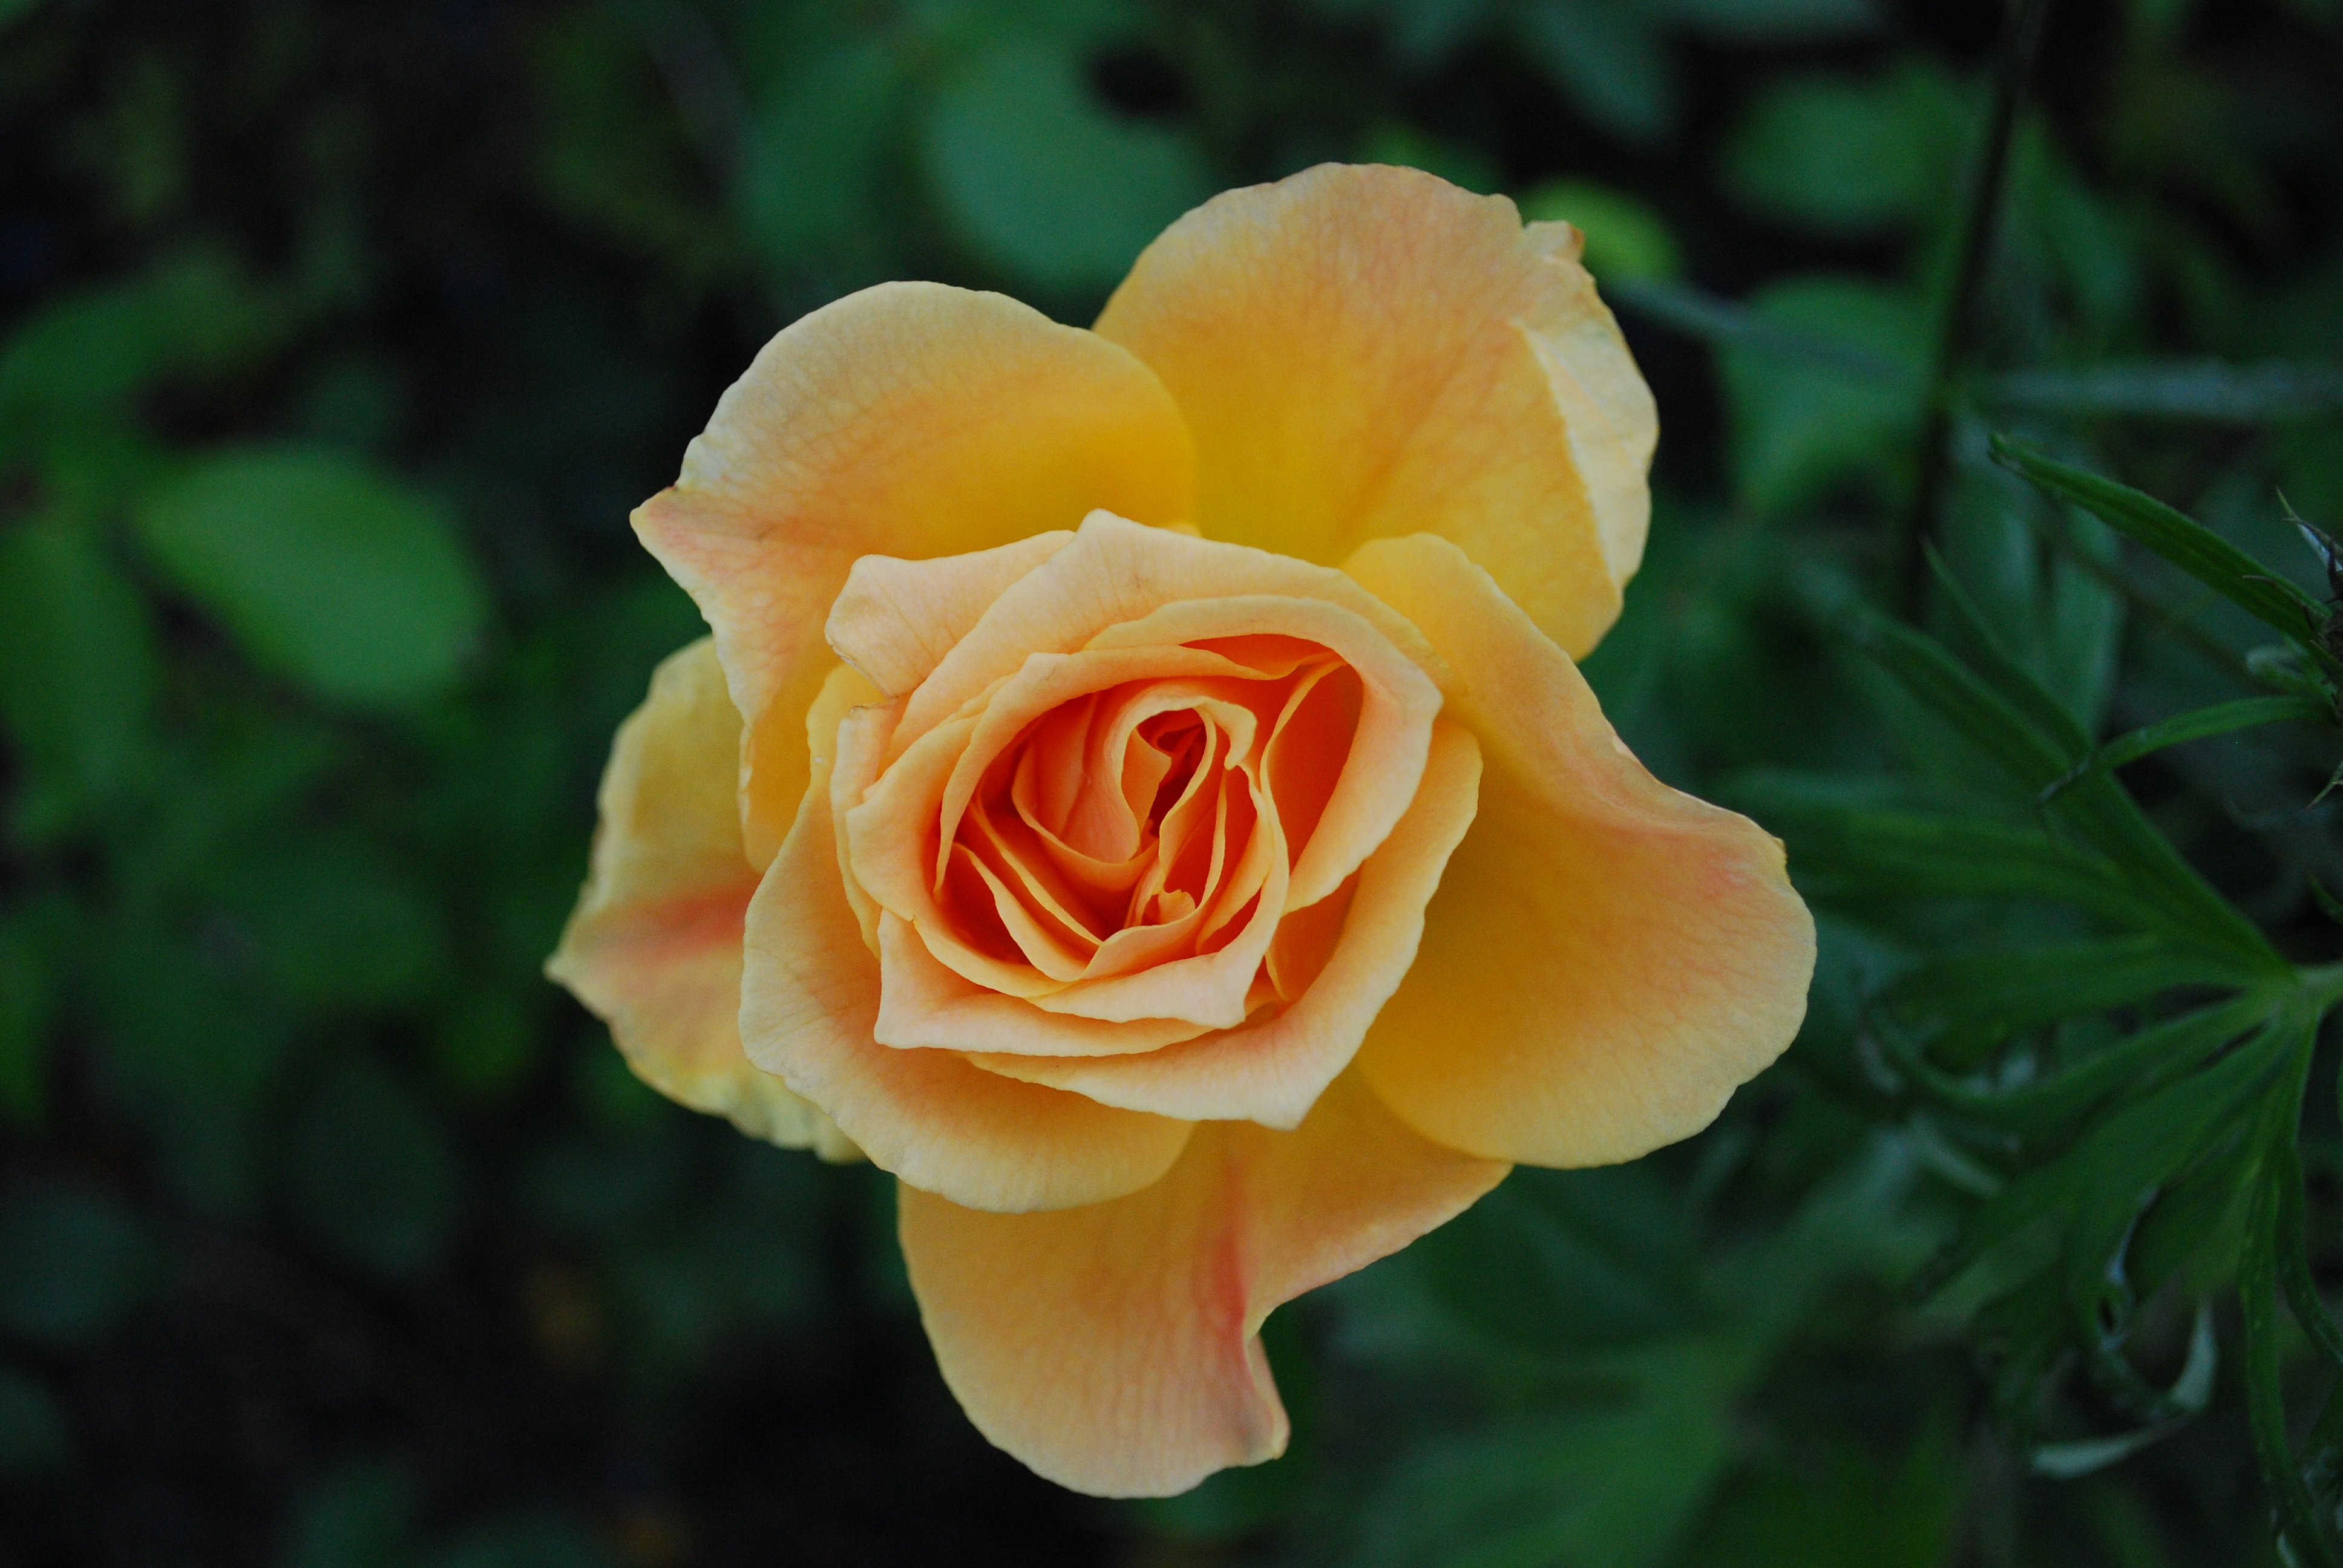
plant, flower, petal, bloom, rose, yellow, flora, floribunda, macro photography, flowering plant, joy of life, garden roses, rose family, plant stem, land plant, rose order, austrian briar